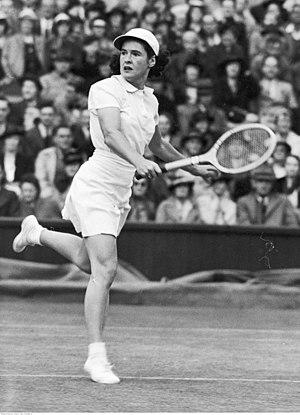
Sarah Hammond Palfrey successivement épouse de Fabyan, Cooke puis Danzig est une joueuse de tennis américaine de l'entre-deux-guerres.